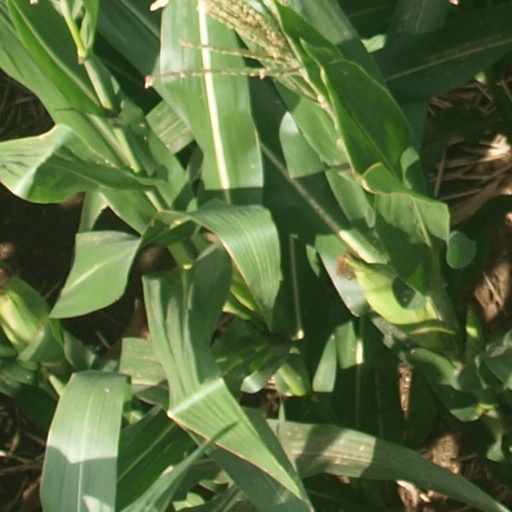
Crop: maize; corn